Hank Skinner

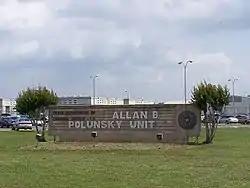
Allan B. Polunsky Unit

Skinner resided on death row in the Allan B. Polunsky Unit in Polk County, Texas.